The Byrds

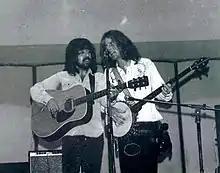
Clarence White and Roger McGuinn on stage during the Byrds' September 9, 1972, appearance at Washington University in St. Louis.

The band returned to the studio between November 28 and December 8, 1966, to record their fourth album, "Younger Than Yesterday". With Allen Stanton having recently departed Columbia Records to work for A&M, the band chose to bring in producer Gary Usher to help guide them through the album sessions. Usher, who had a wealth of production experience and a love of innovative studio experimentation, would prove invaluable to the Byrds as they entered their most creatively adventurous phase. The first song to be recorded for the album was the McGuinn and Hillman-penned "So You Want to Be a Rock 'n' Roll Star", a satirical and heavily sarcastic jibe at the manufactured nature of groups like the Monkees. The song features the trumpet playing of South African musician Hugh Masekela and, as such, marks the first appearance of brass on a Byrds' recording. "So You Want to Be a Rock 'n' Roll Star" was issued as a single in January 1967 and peaked at number 29 in America but failed to chart in the UK. Despite this relatively poor chart showing, "So You Want to Be a Rock 'n' Roll Star" has become one of the Byrds' best-known songs in the years since its initial release, inspiring cover versions by the likes of Tom Petty and the Heartbreakers and the Patti Smith Group amongst others.